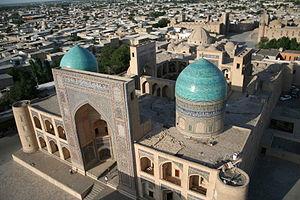
Boukhara, madrasa Mir-i Arab